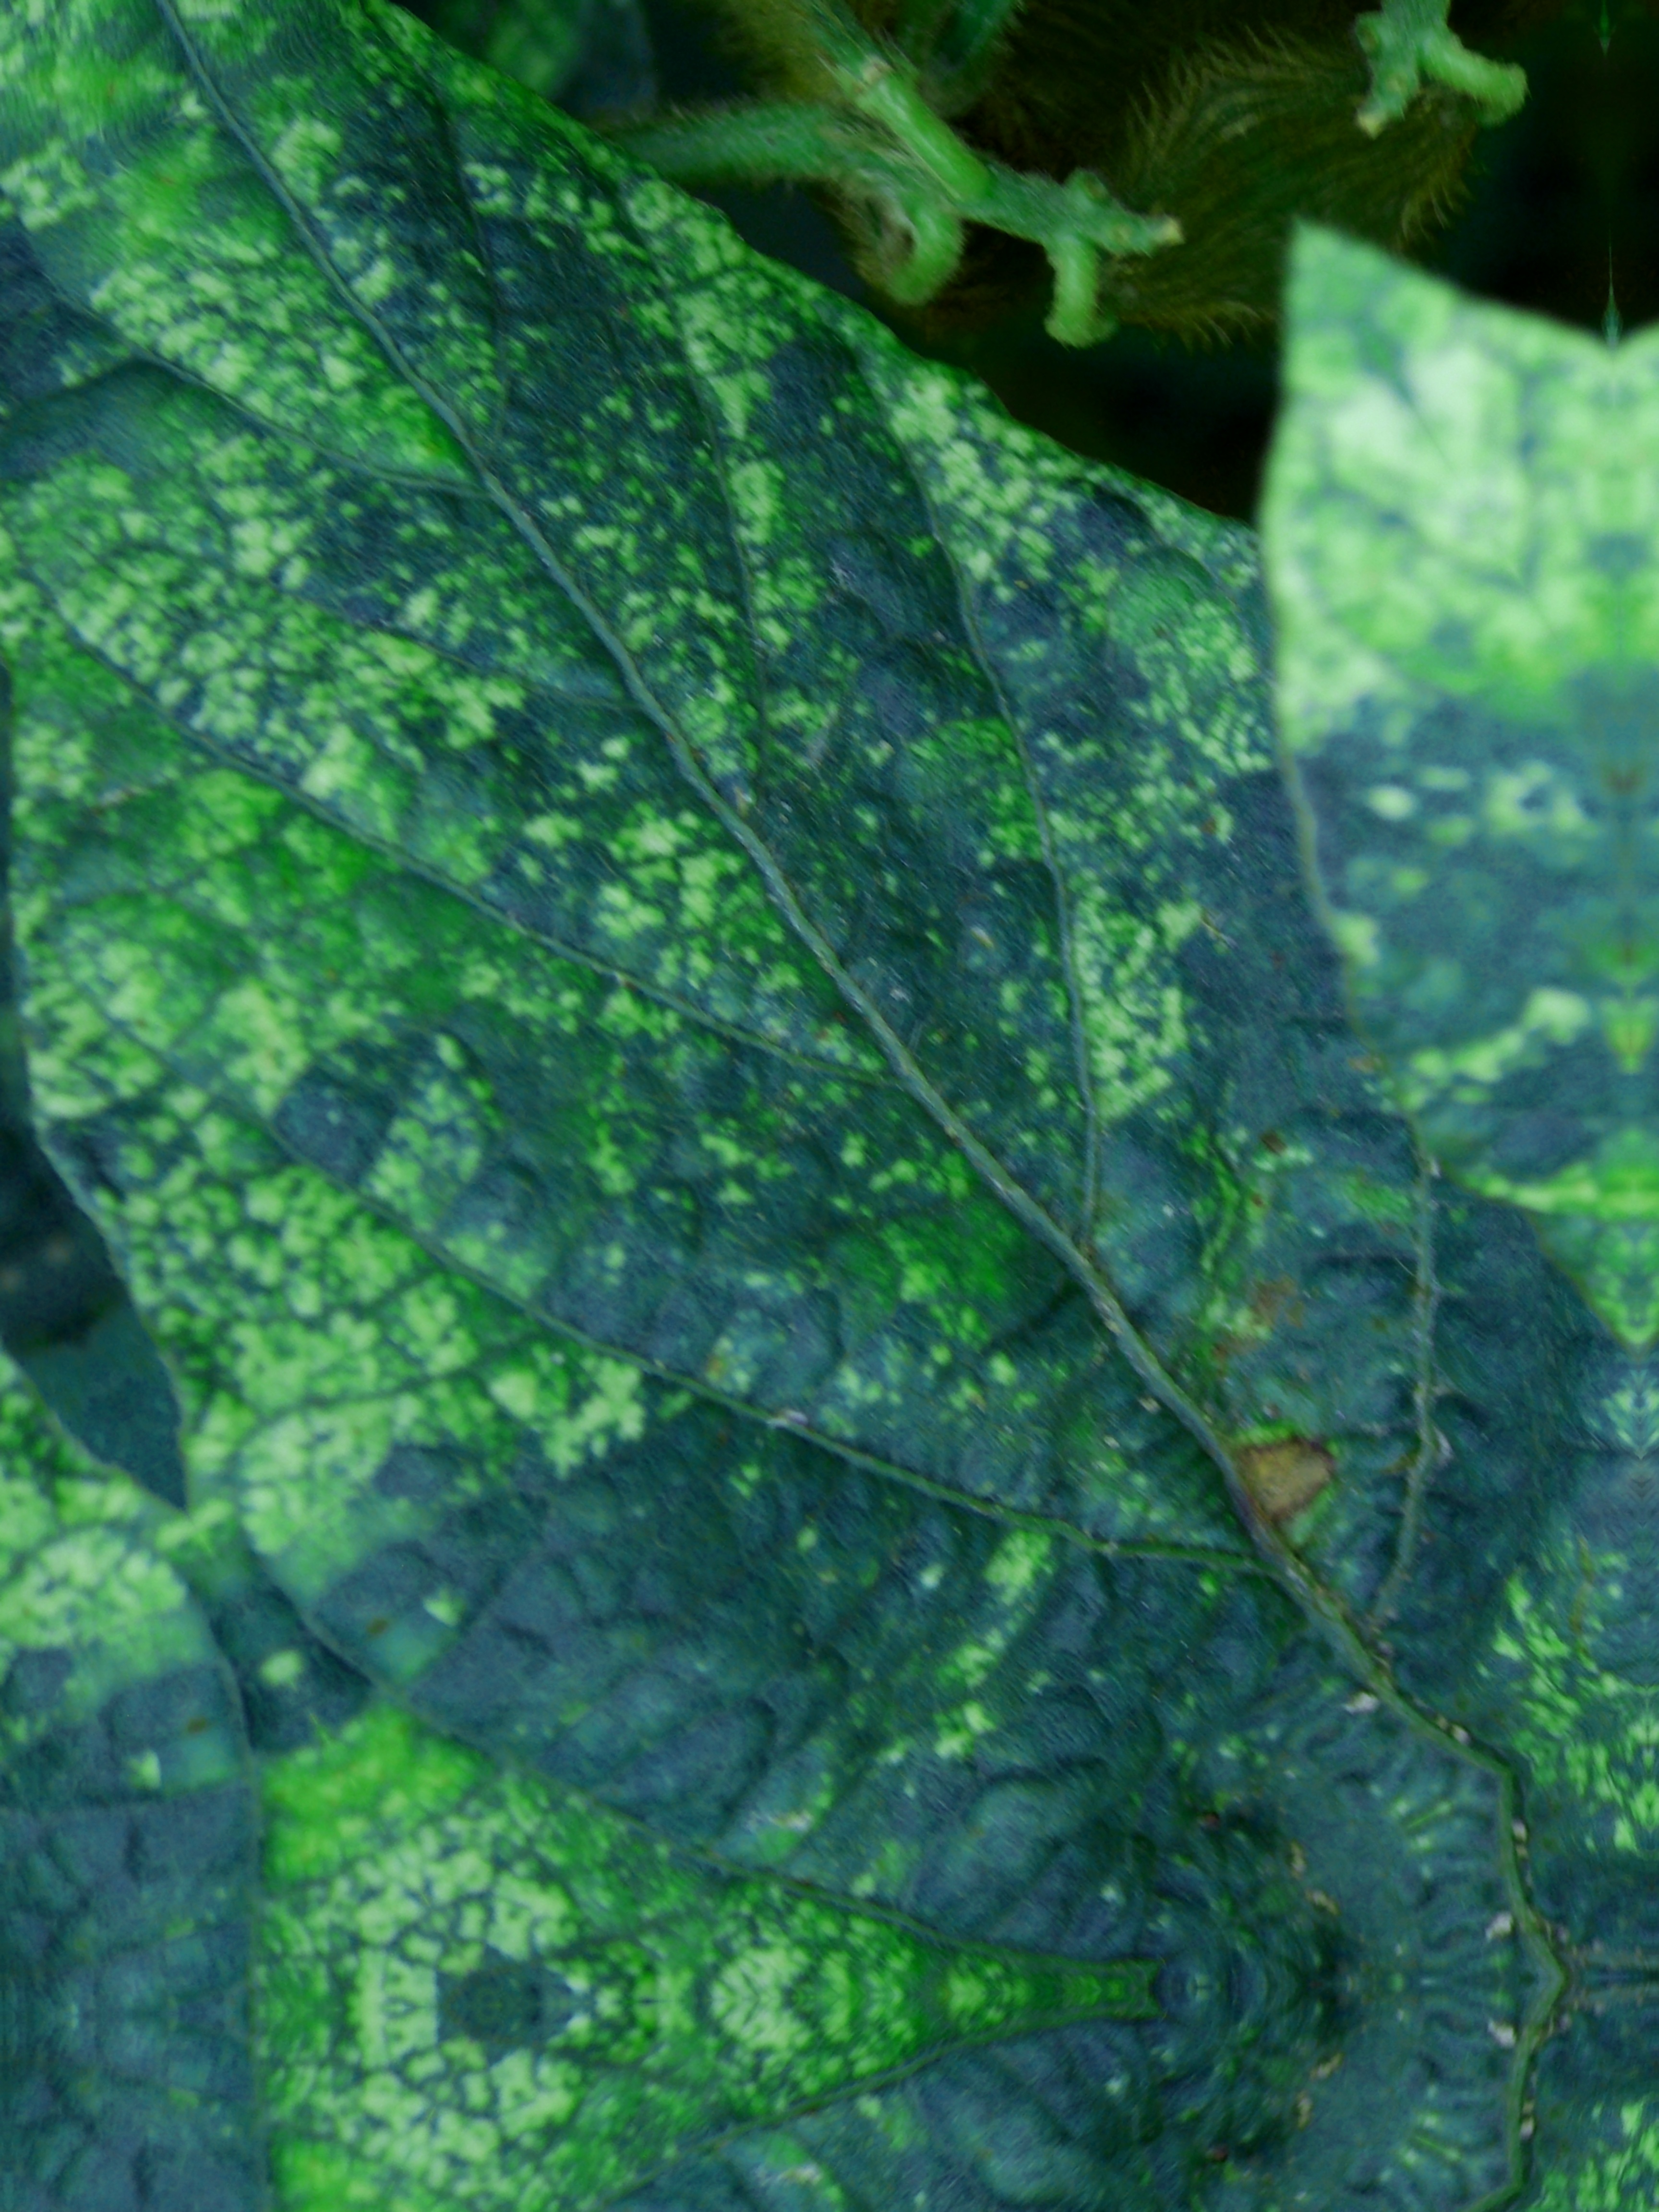
Label: Disease